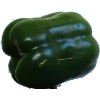
Label: Pepper Green 1